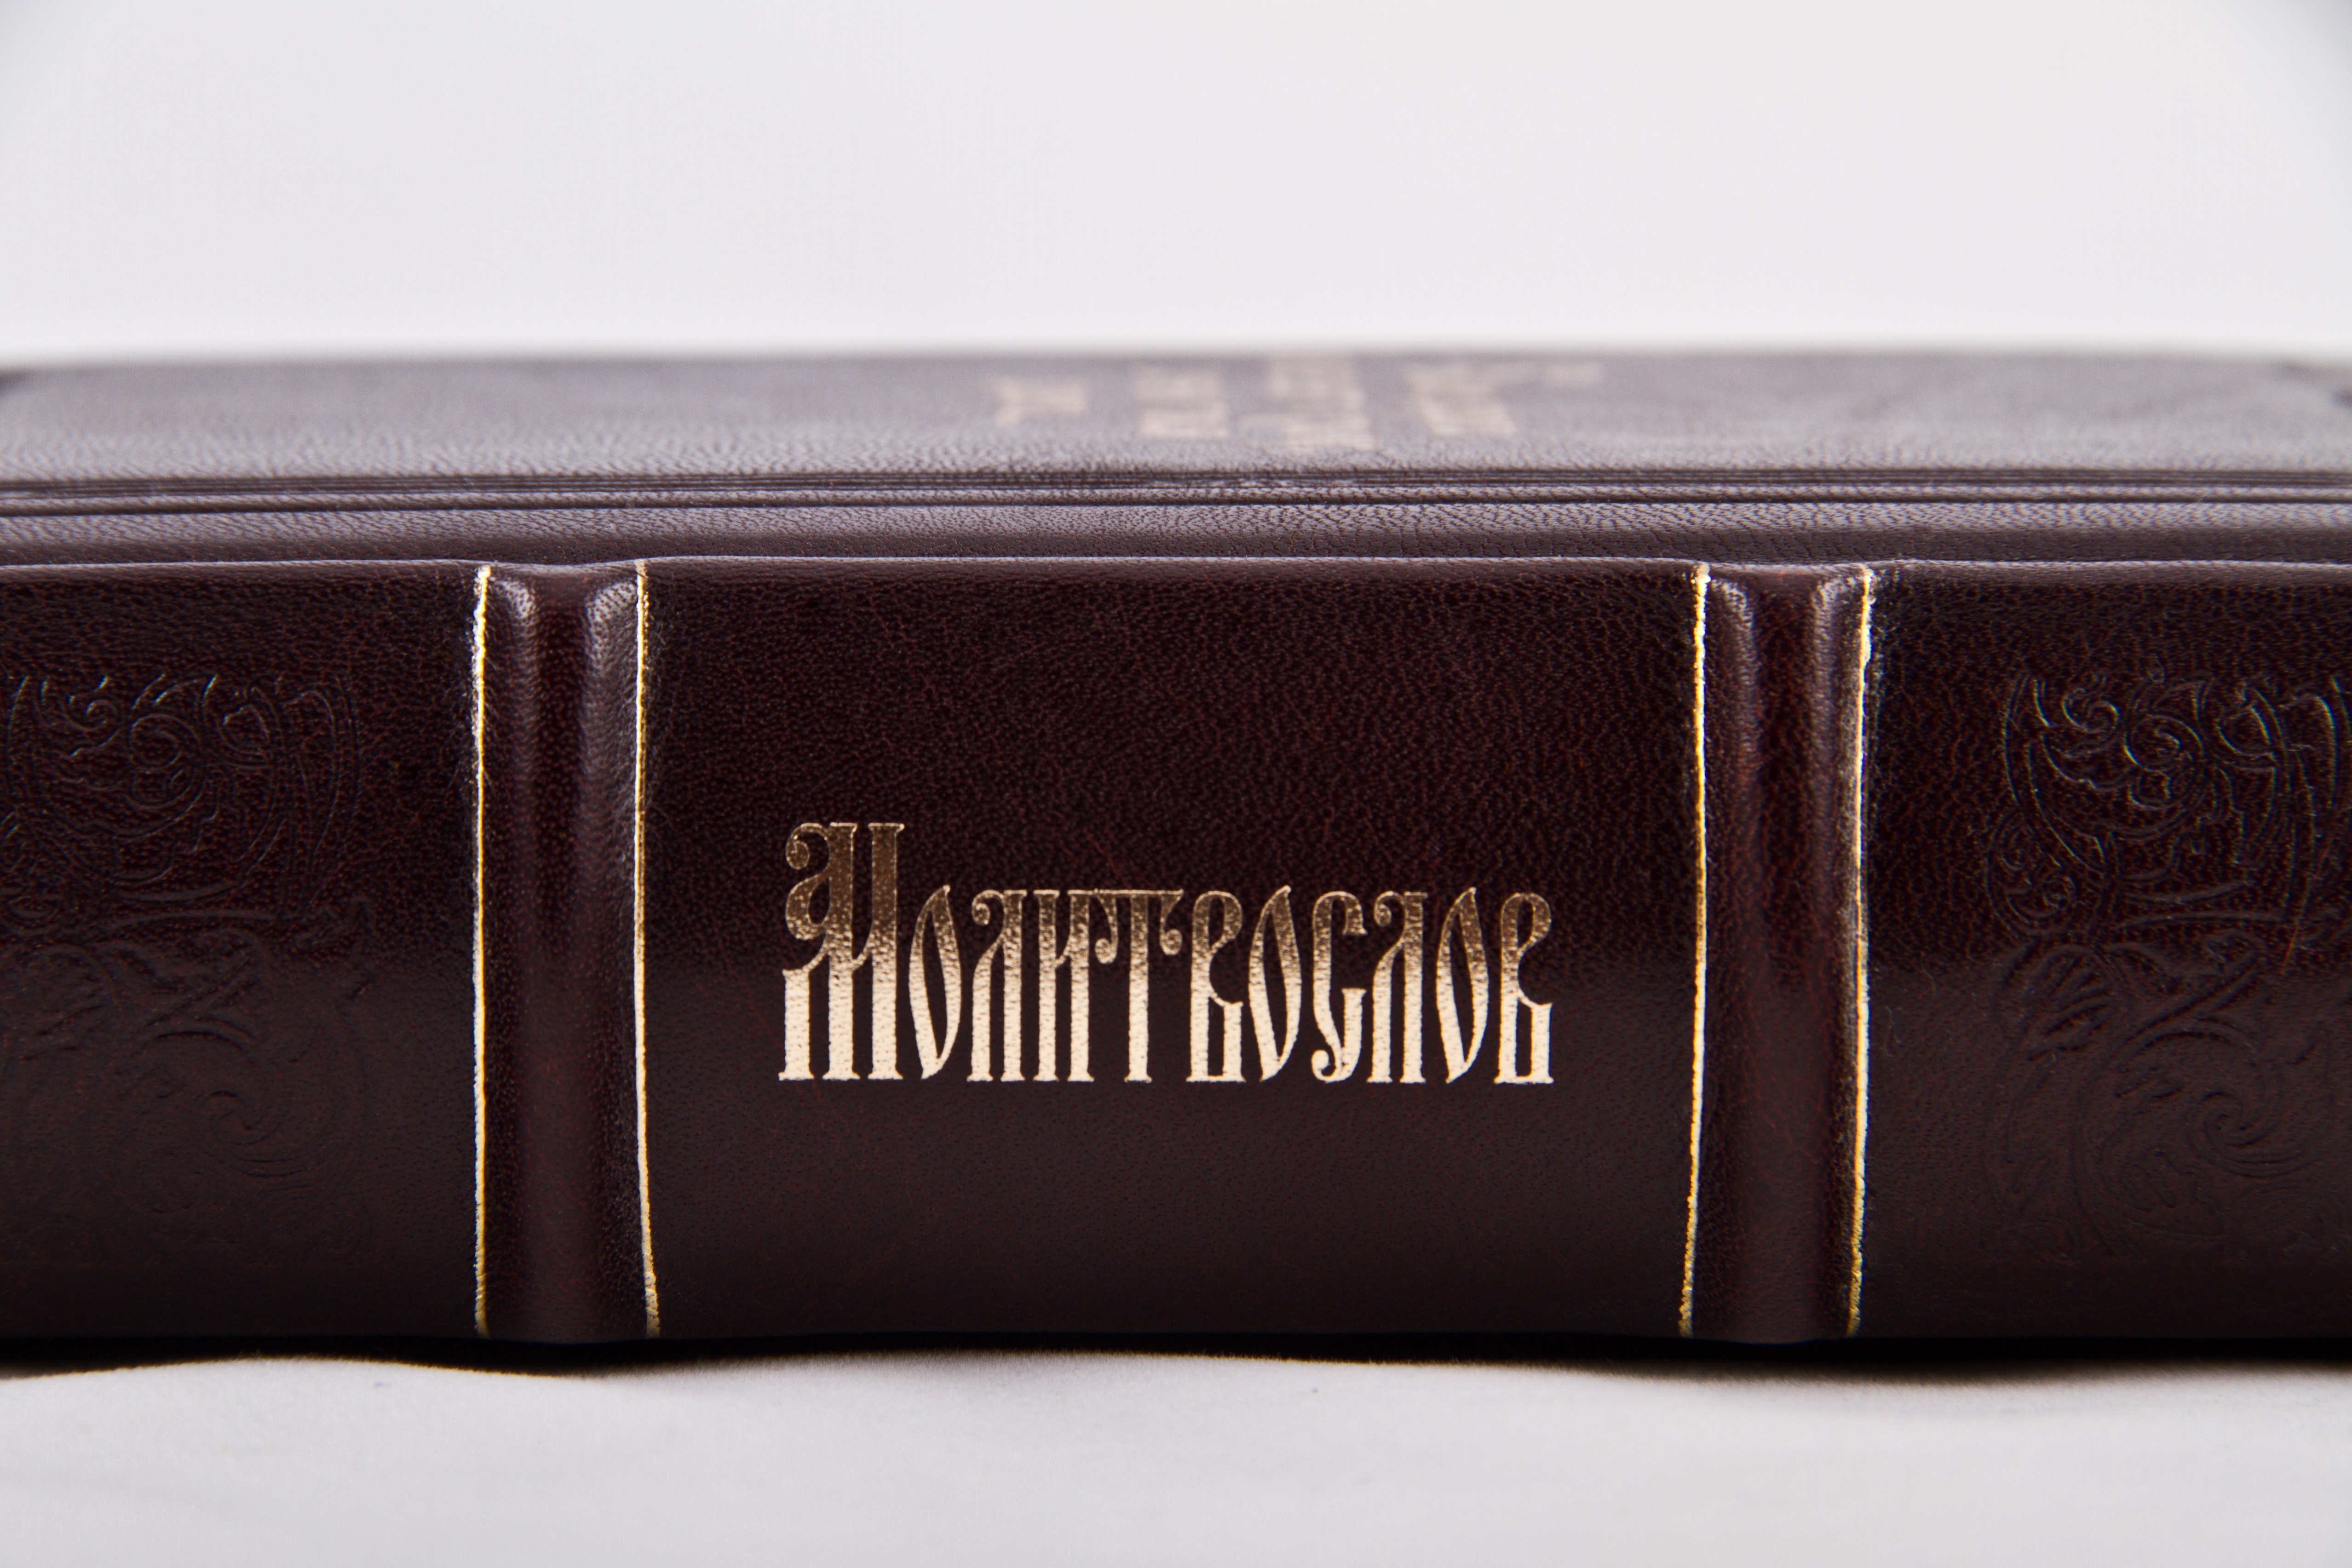
book, light, leather, reading, love, brown, religion, bag, church, pray, wallet, brand, textile, religious, literature, hope, prayer, welcome, christianity, god, eternity, vera, orthodoxy, miracle, spirituality, salvation, forgiveness, christian church, cognition, the believer, fashion accessory, coin purse